Chih Ping Wang

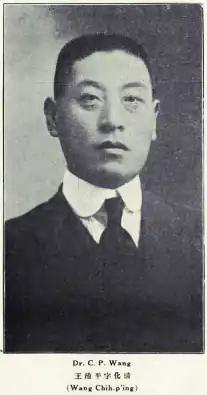
Photograph of Chih Ping Wang

Wang, Chih Ping (Wang, Hua-Ching) (Given name: 王化清; 6 July 187822 February 1964) was the first Chinese Bishop in China of the United Methodist Church, elected in 1930.